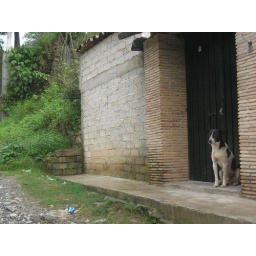
A dog sitting in a doorway of a house in the mountains of Oaxaca, Mexico.